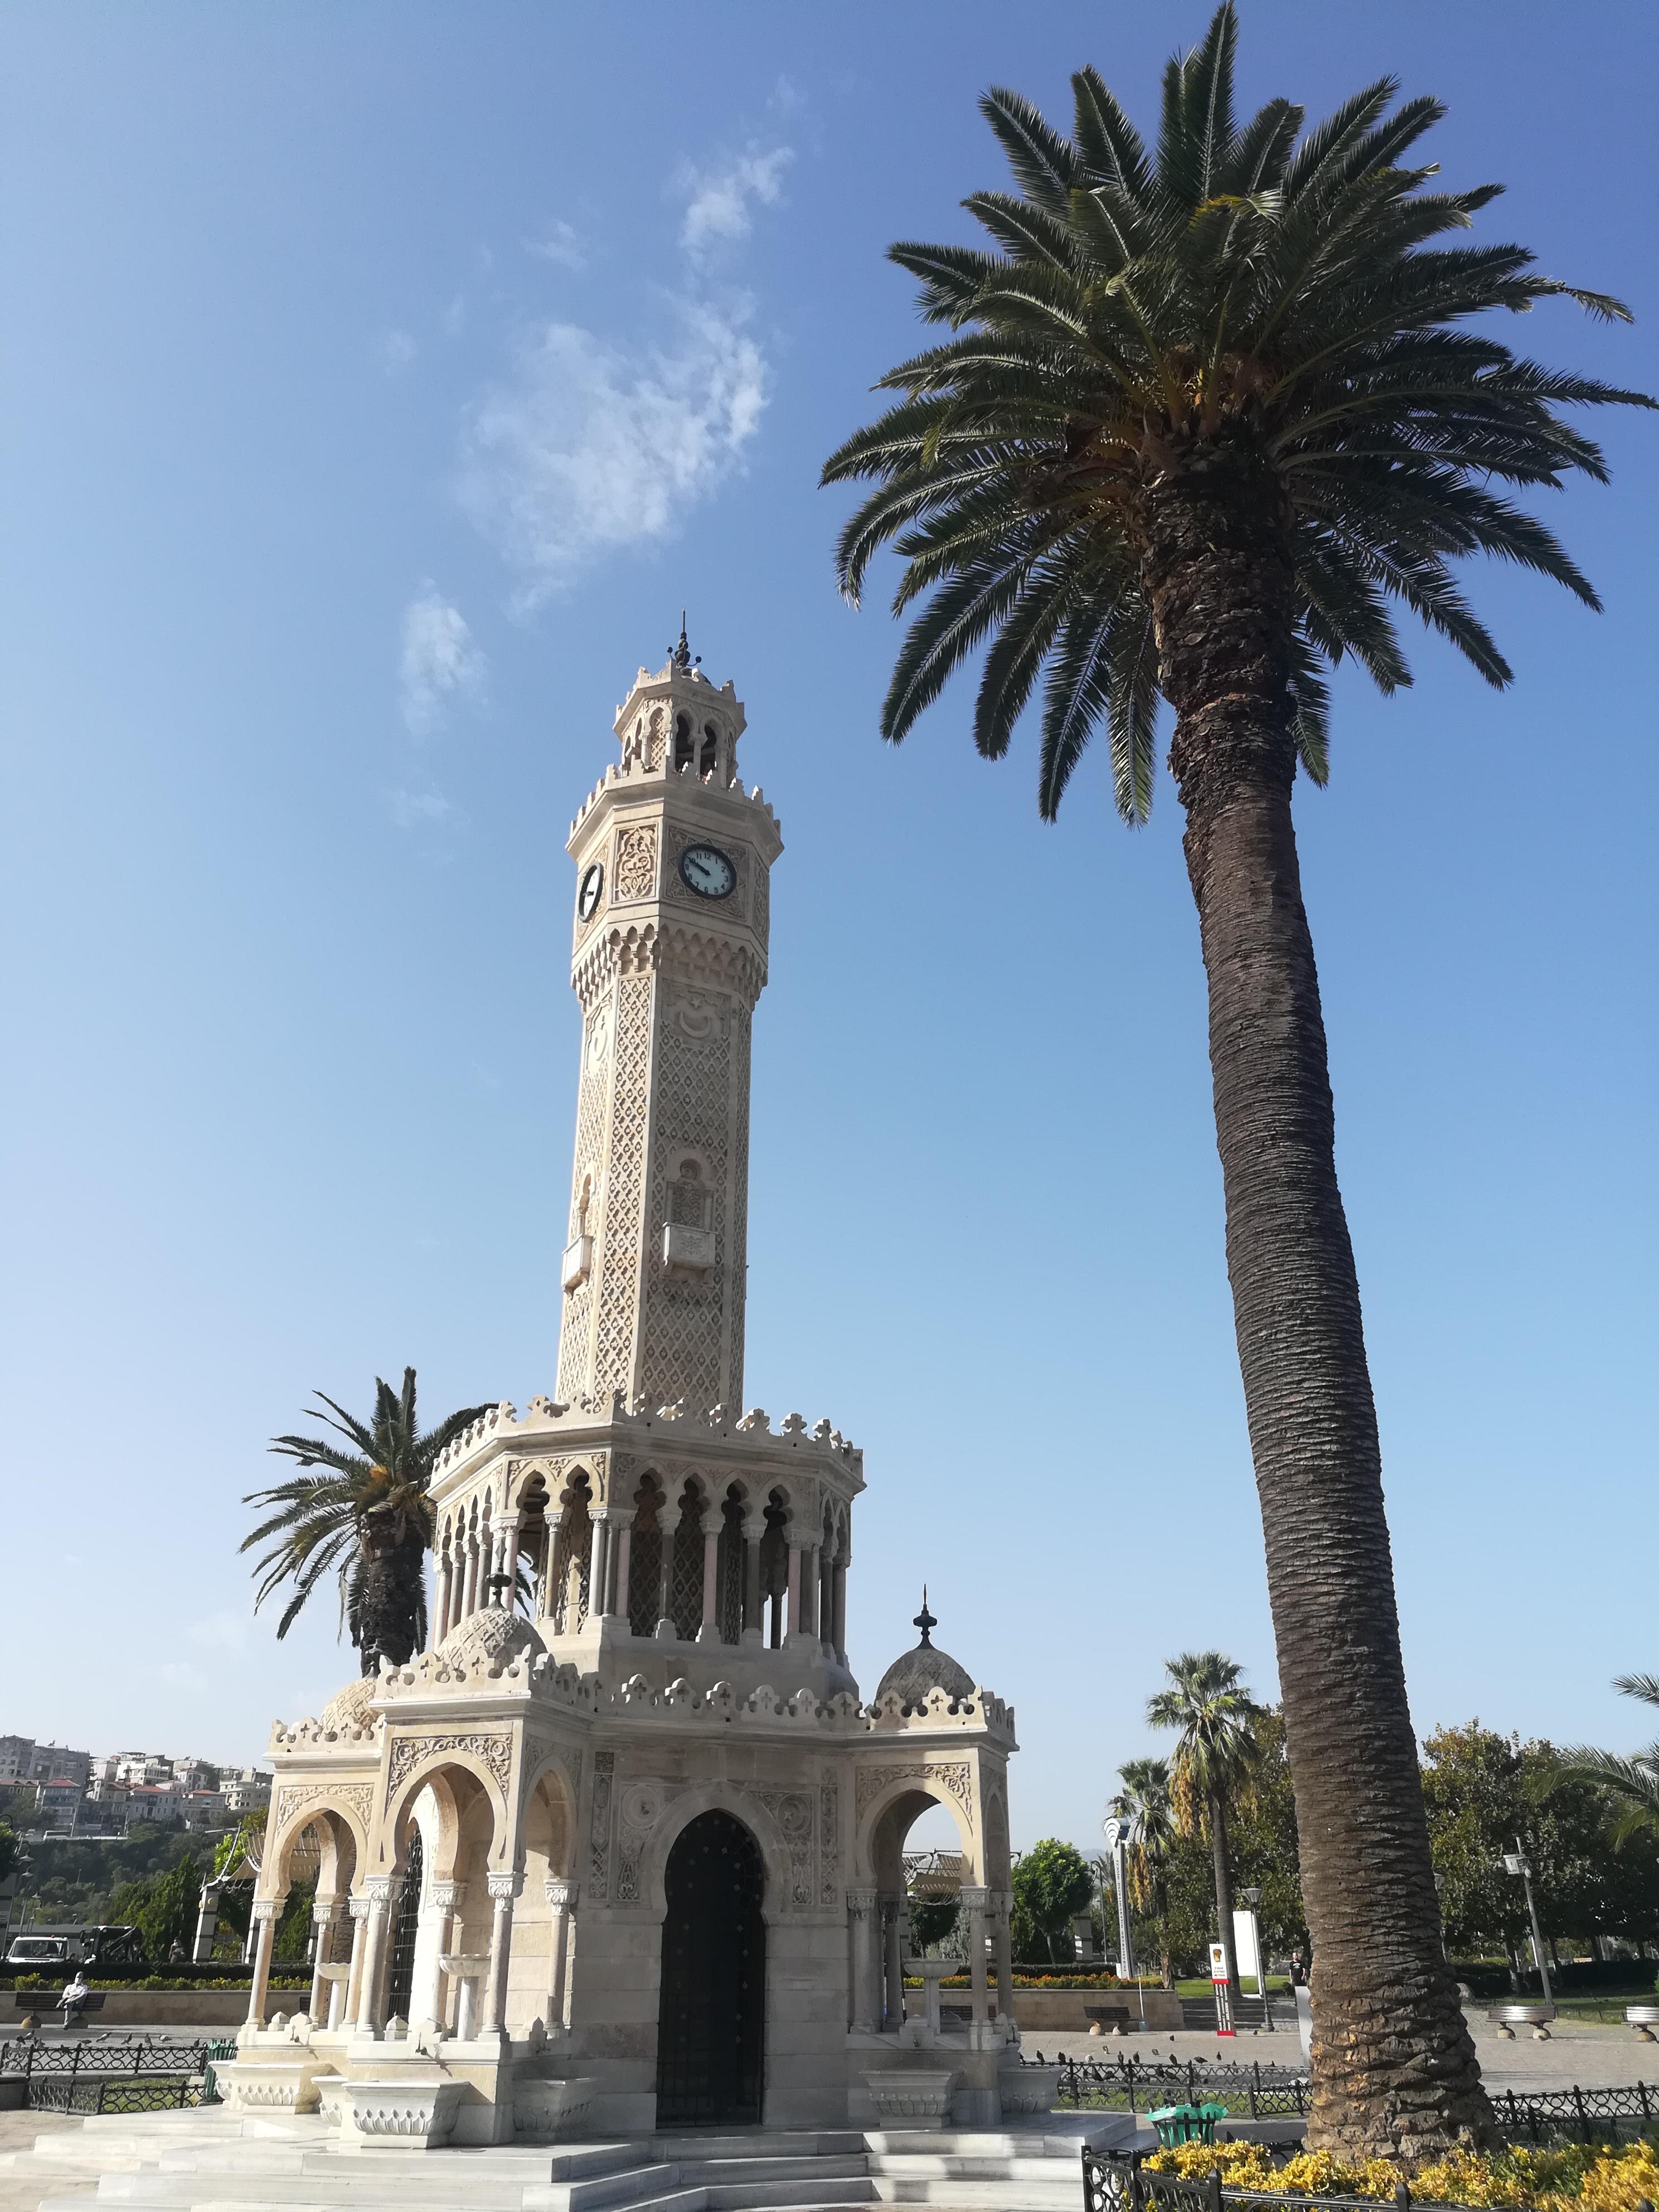
clock tower, palm tree, sky, plant, building, tower, cloud, tree, arecales, monument, facade, city, arch, ancient history, history, place of worship, column, landscape, holy places, medieval architecture, Desert Palm, classical architecture, national historic landmark, historic site, attalea speciosa, church, byzantine architecture, arcade, tourist attraction, memorial, vacation, tourism, unesco world heritage site, archaeological site, steeple, spire, town square